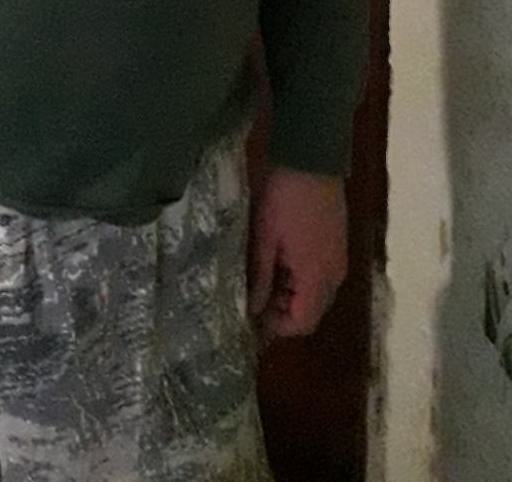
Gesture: no_gesture